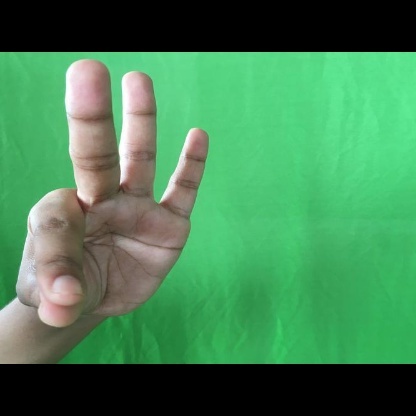
Mudra: Hamsasyam